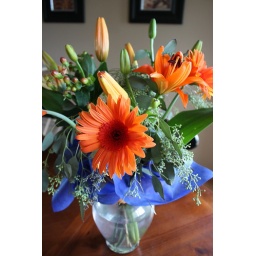
I think I should always have fresh flowers in the house from here on!